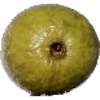
Label: guava